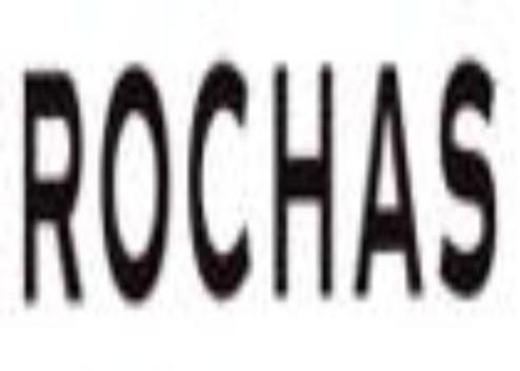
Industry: Clothes